Rina Melli

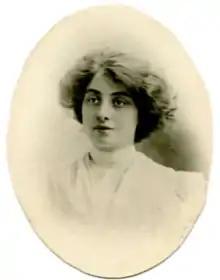

Rina Melli (3 November 1882 – 25 March 1958) was an Italian socialist activist, feminist, journalist, and founder of the first socialist women's magazine "Eva".